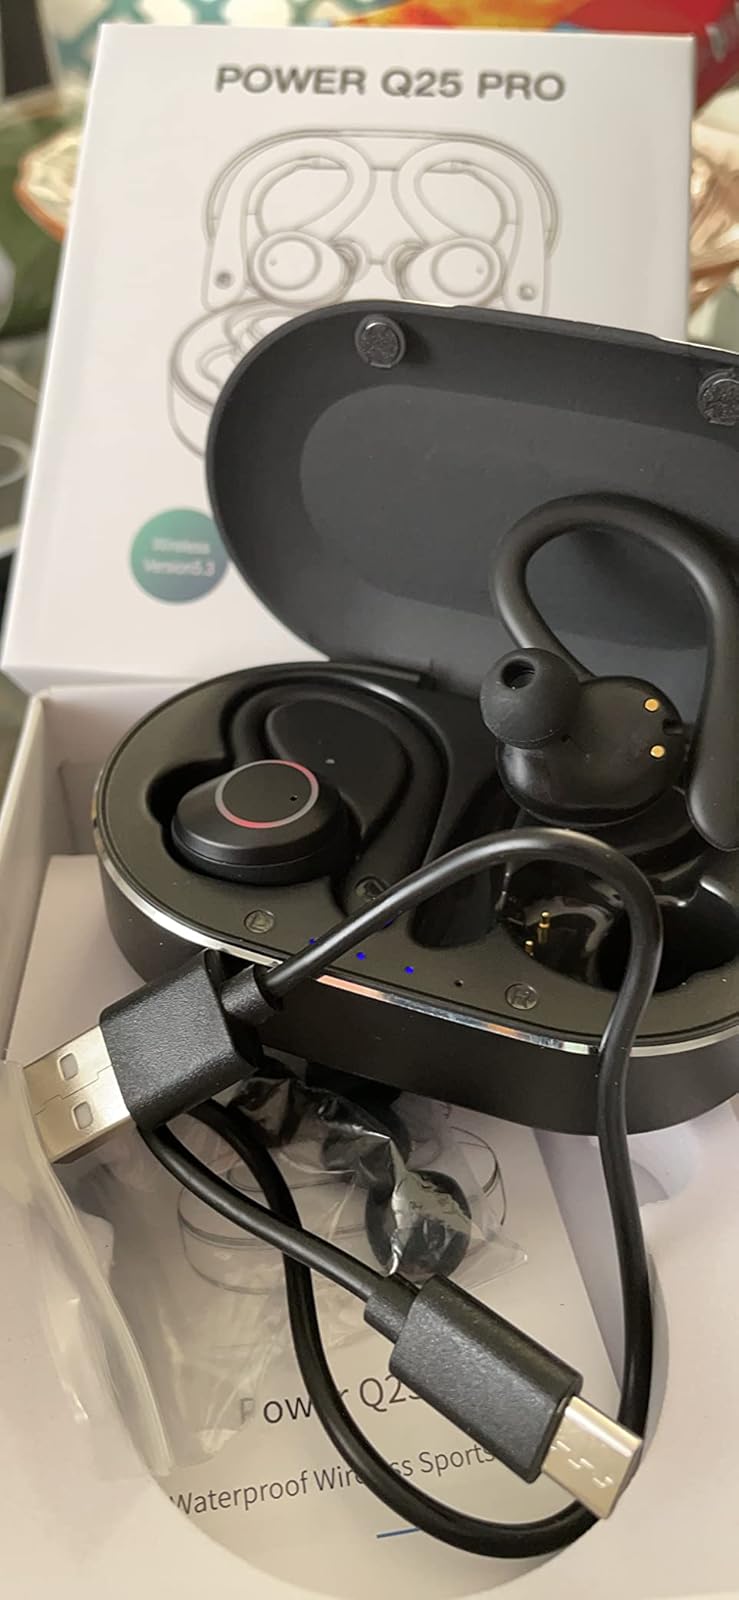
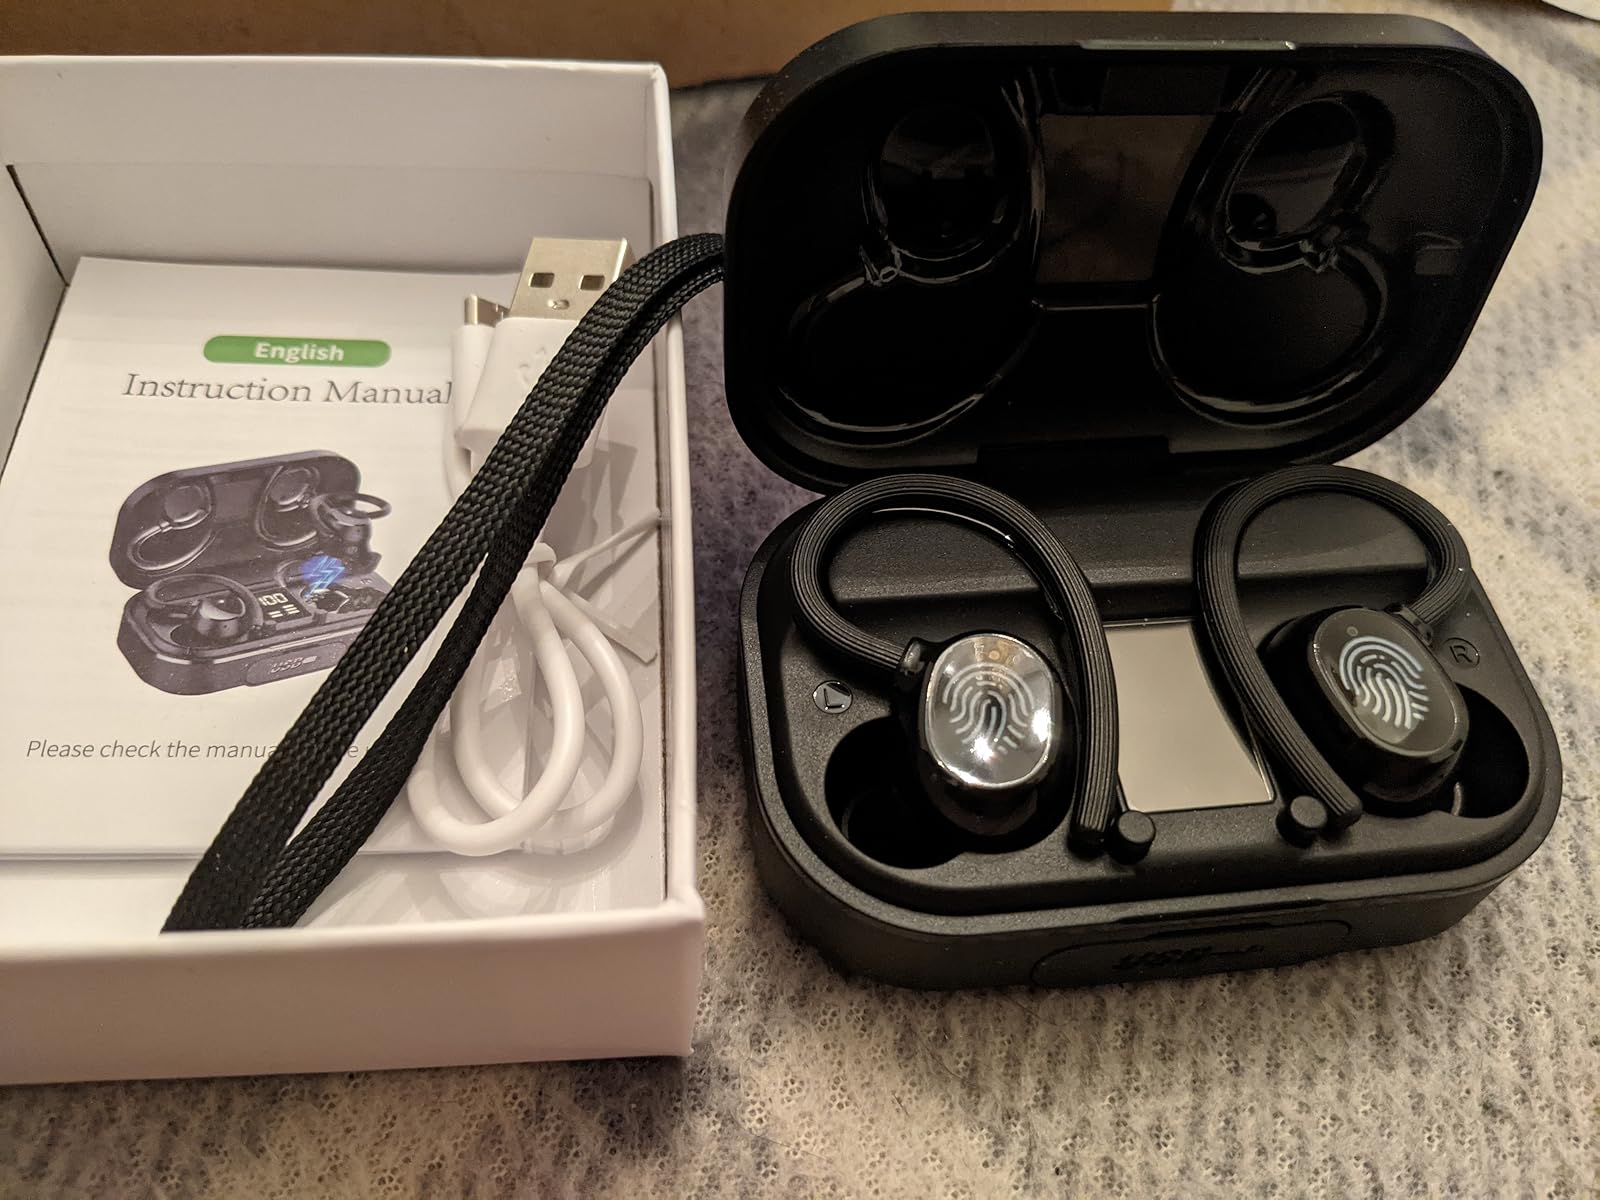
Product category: earbuds
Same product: no